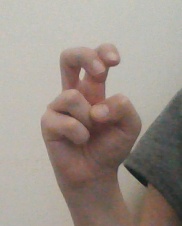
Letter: toot